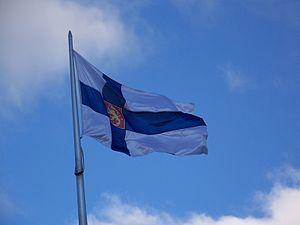
Le drapeau de la Finlande, en finnois : Suomen lippu également appelé Siniristilippu, date de 1918 et se fonde sur le modèle du drapeau du Danemark. Il représente la croix scandinave bleue sur un fond blanc.